Bayard T. Hainer

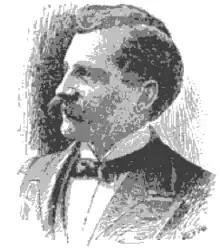

Bayard Taylor Hainer (1860–1933) was a justice of the Territorial Oklahoma Supreme Court in 1898.